Boston Caucus

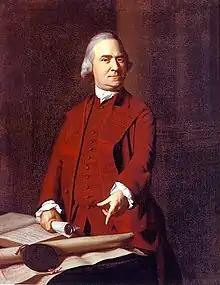
Samuel Adams, a leading member of the caucus from the 1750s

The Rev. William Gordon, in his "History of the Independence of the United States of America" (London, 1788), said: